Passions (1994 film)

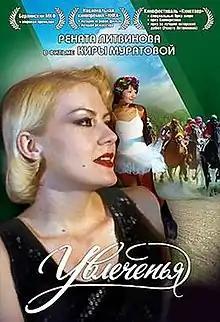

Passions is a 1994 drama by Ukrainian director Kira Muratova based on the novellas of Boris Dedyukhin.